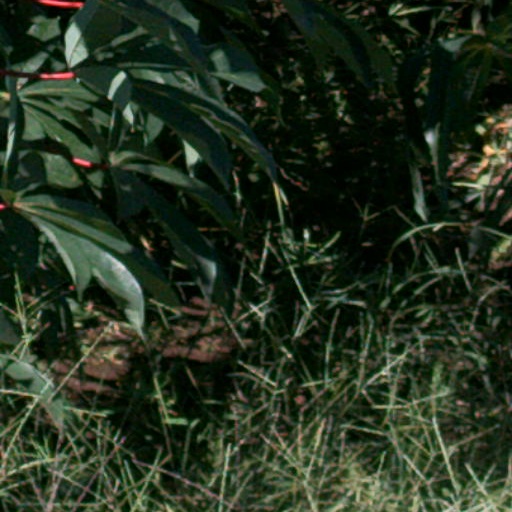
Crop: cassava